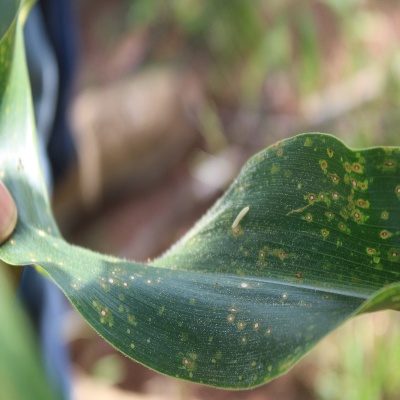
Crop: Maize
Condition: leaf spot